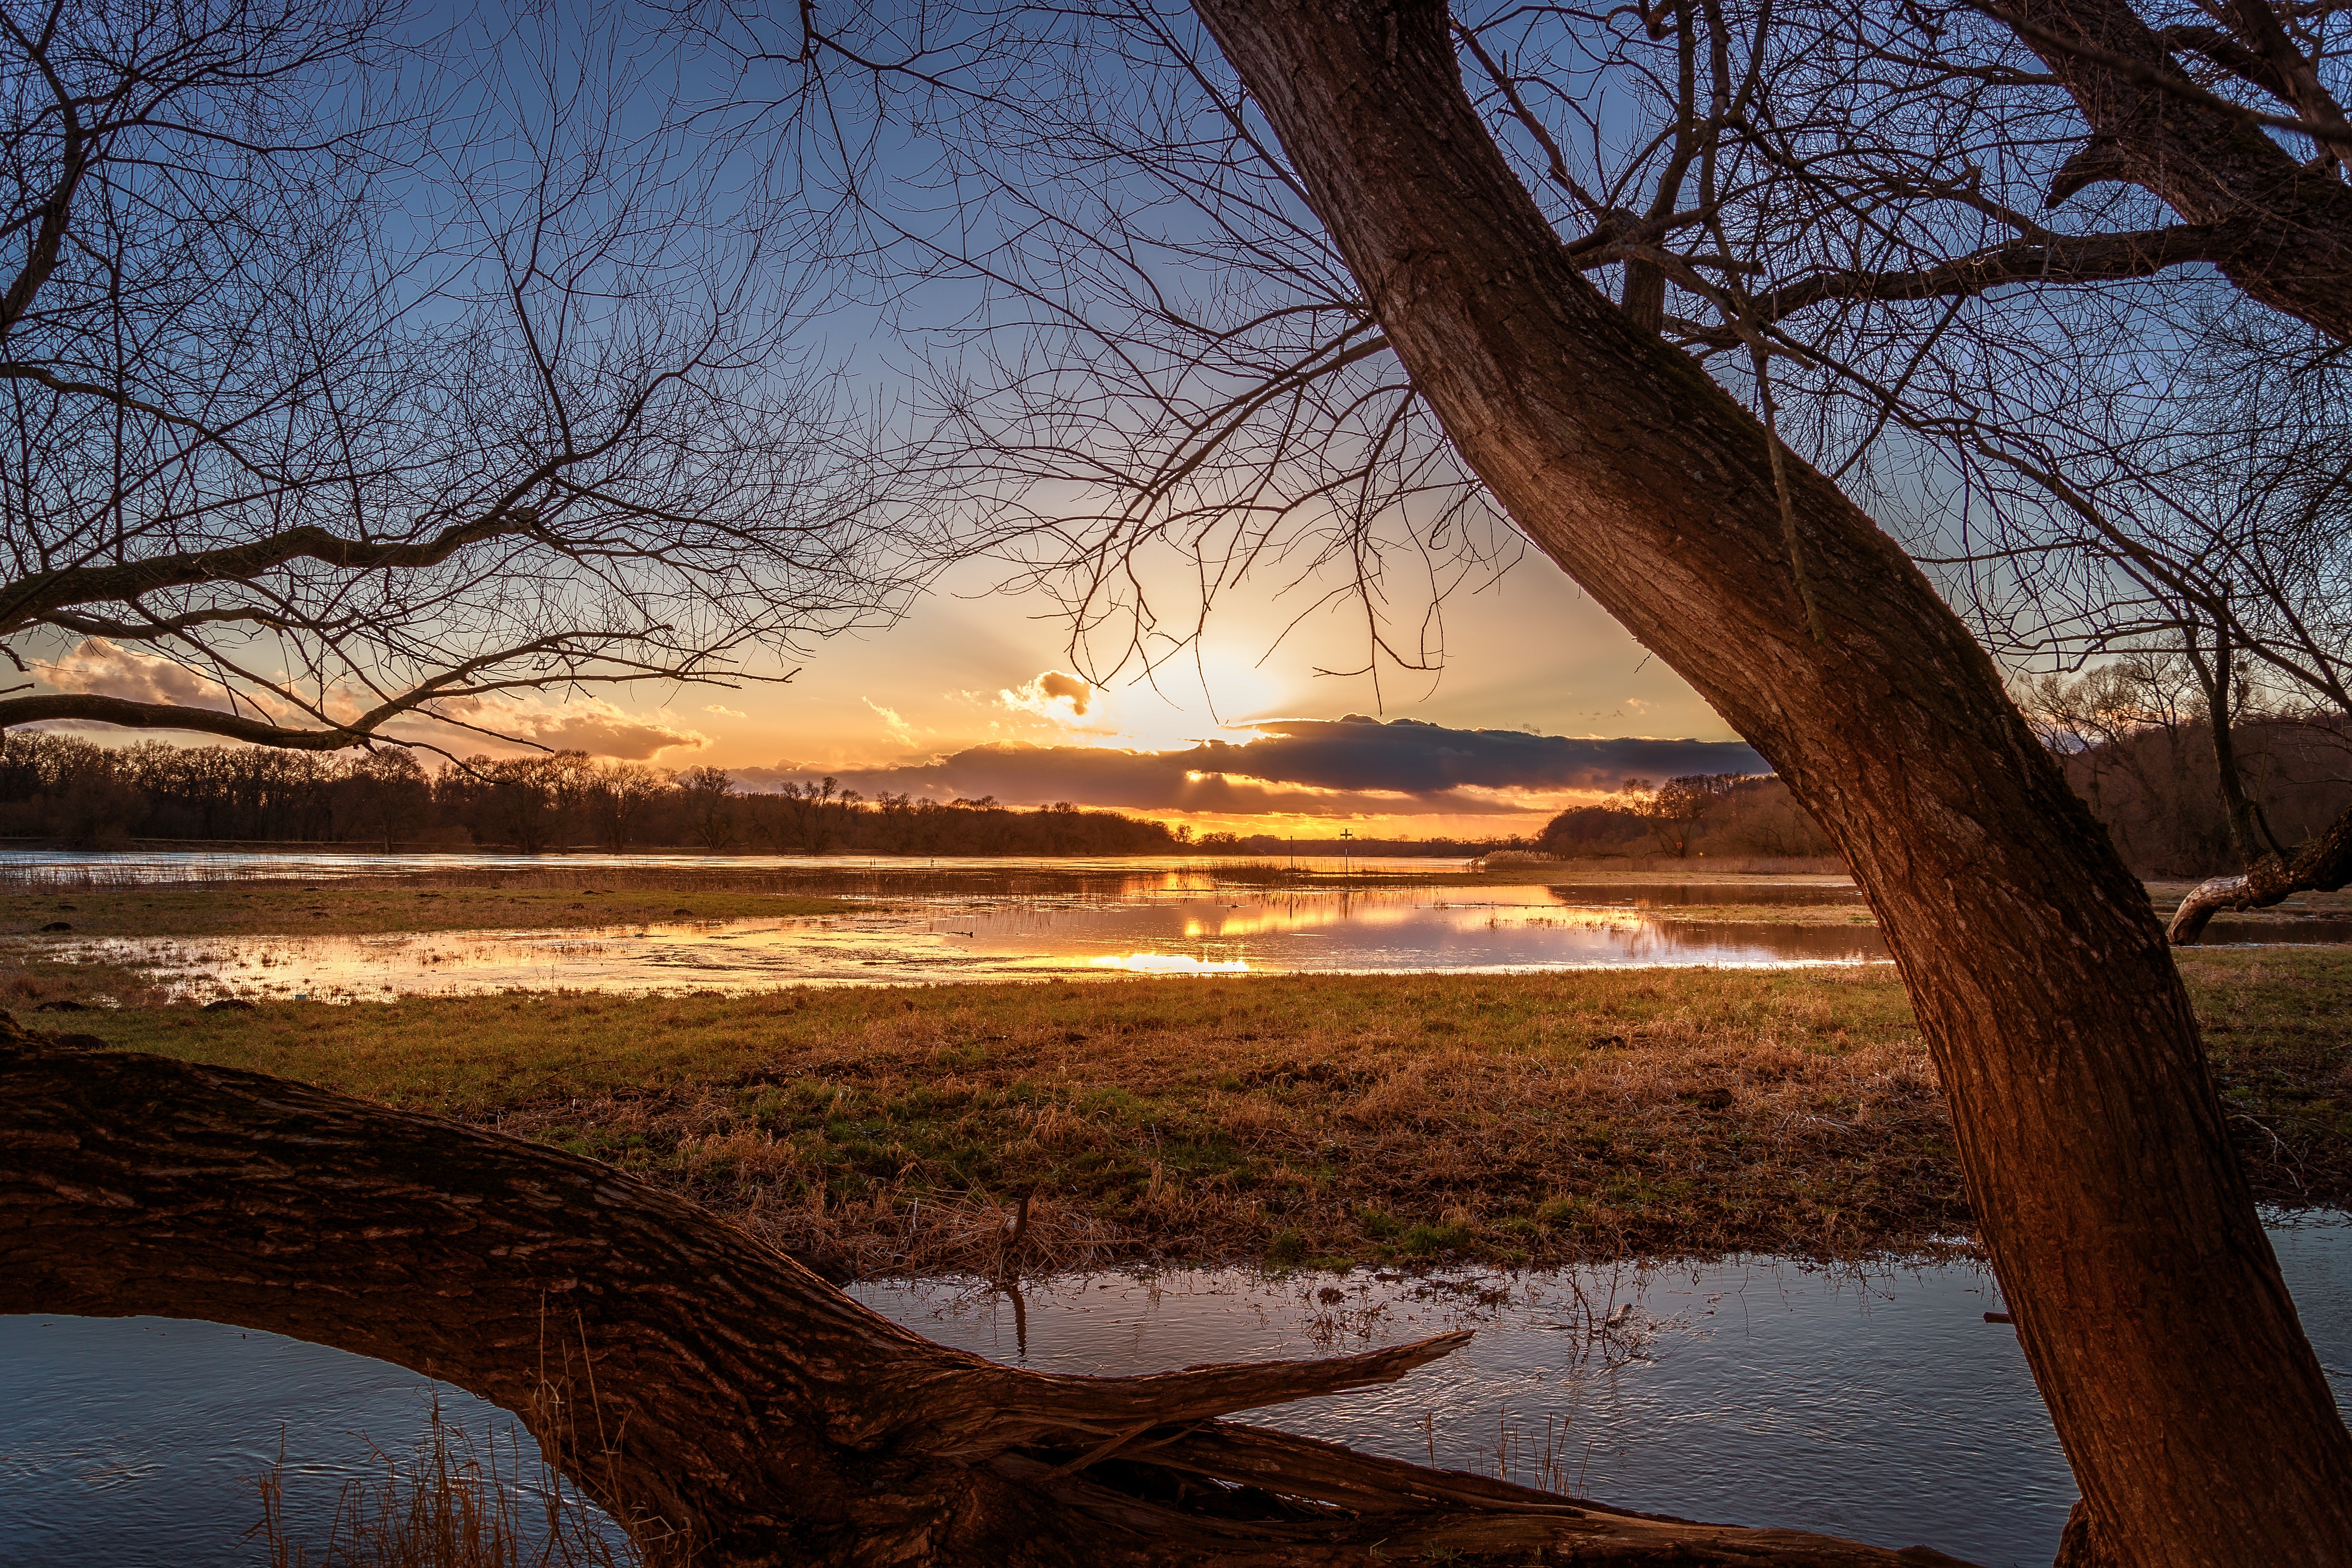
sky, natural landscape, tree, nature, water, sunset, morning, evening, branch, reflection, winter, sunrise, river, cloud, sunlight, bank, woody plant, lake, landscape, horizon, dusk, plant, loch, wildlife, wood, sun, wetland, marsh, floodplain, afterglow, dawn, ice, inlet, pond, twig, snow, state park